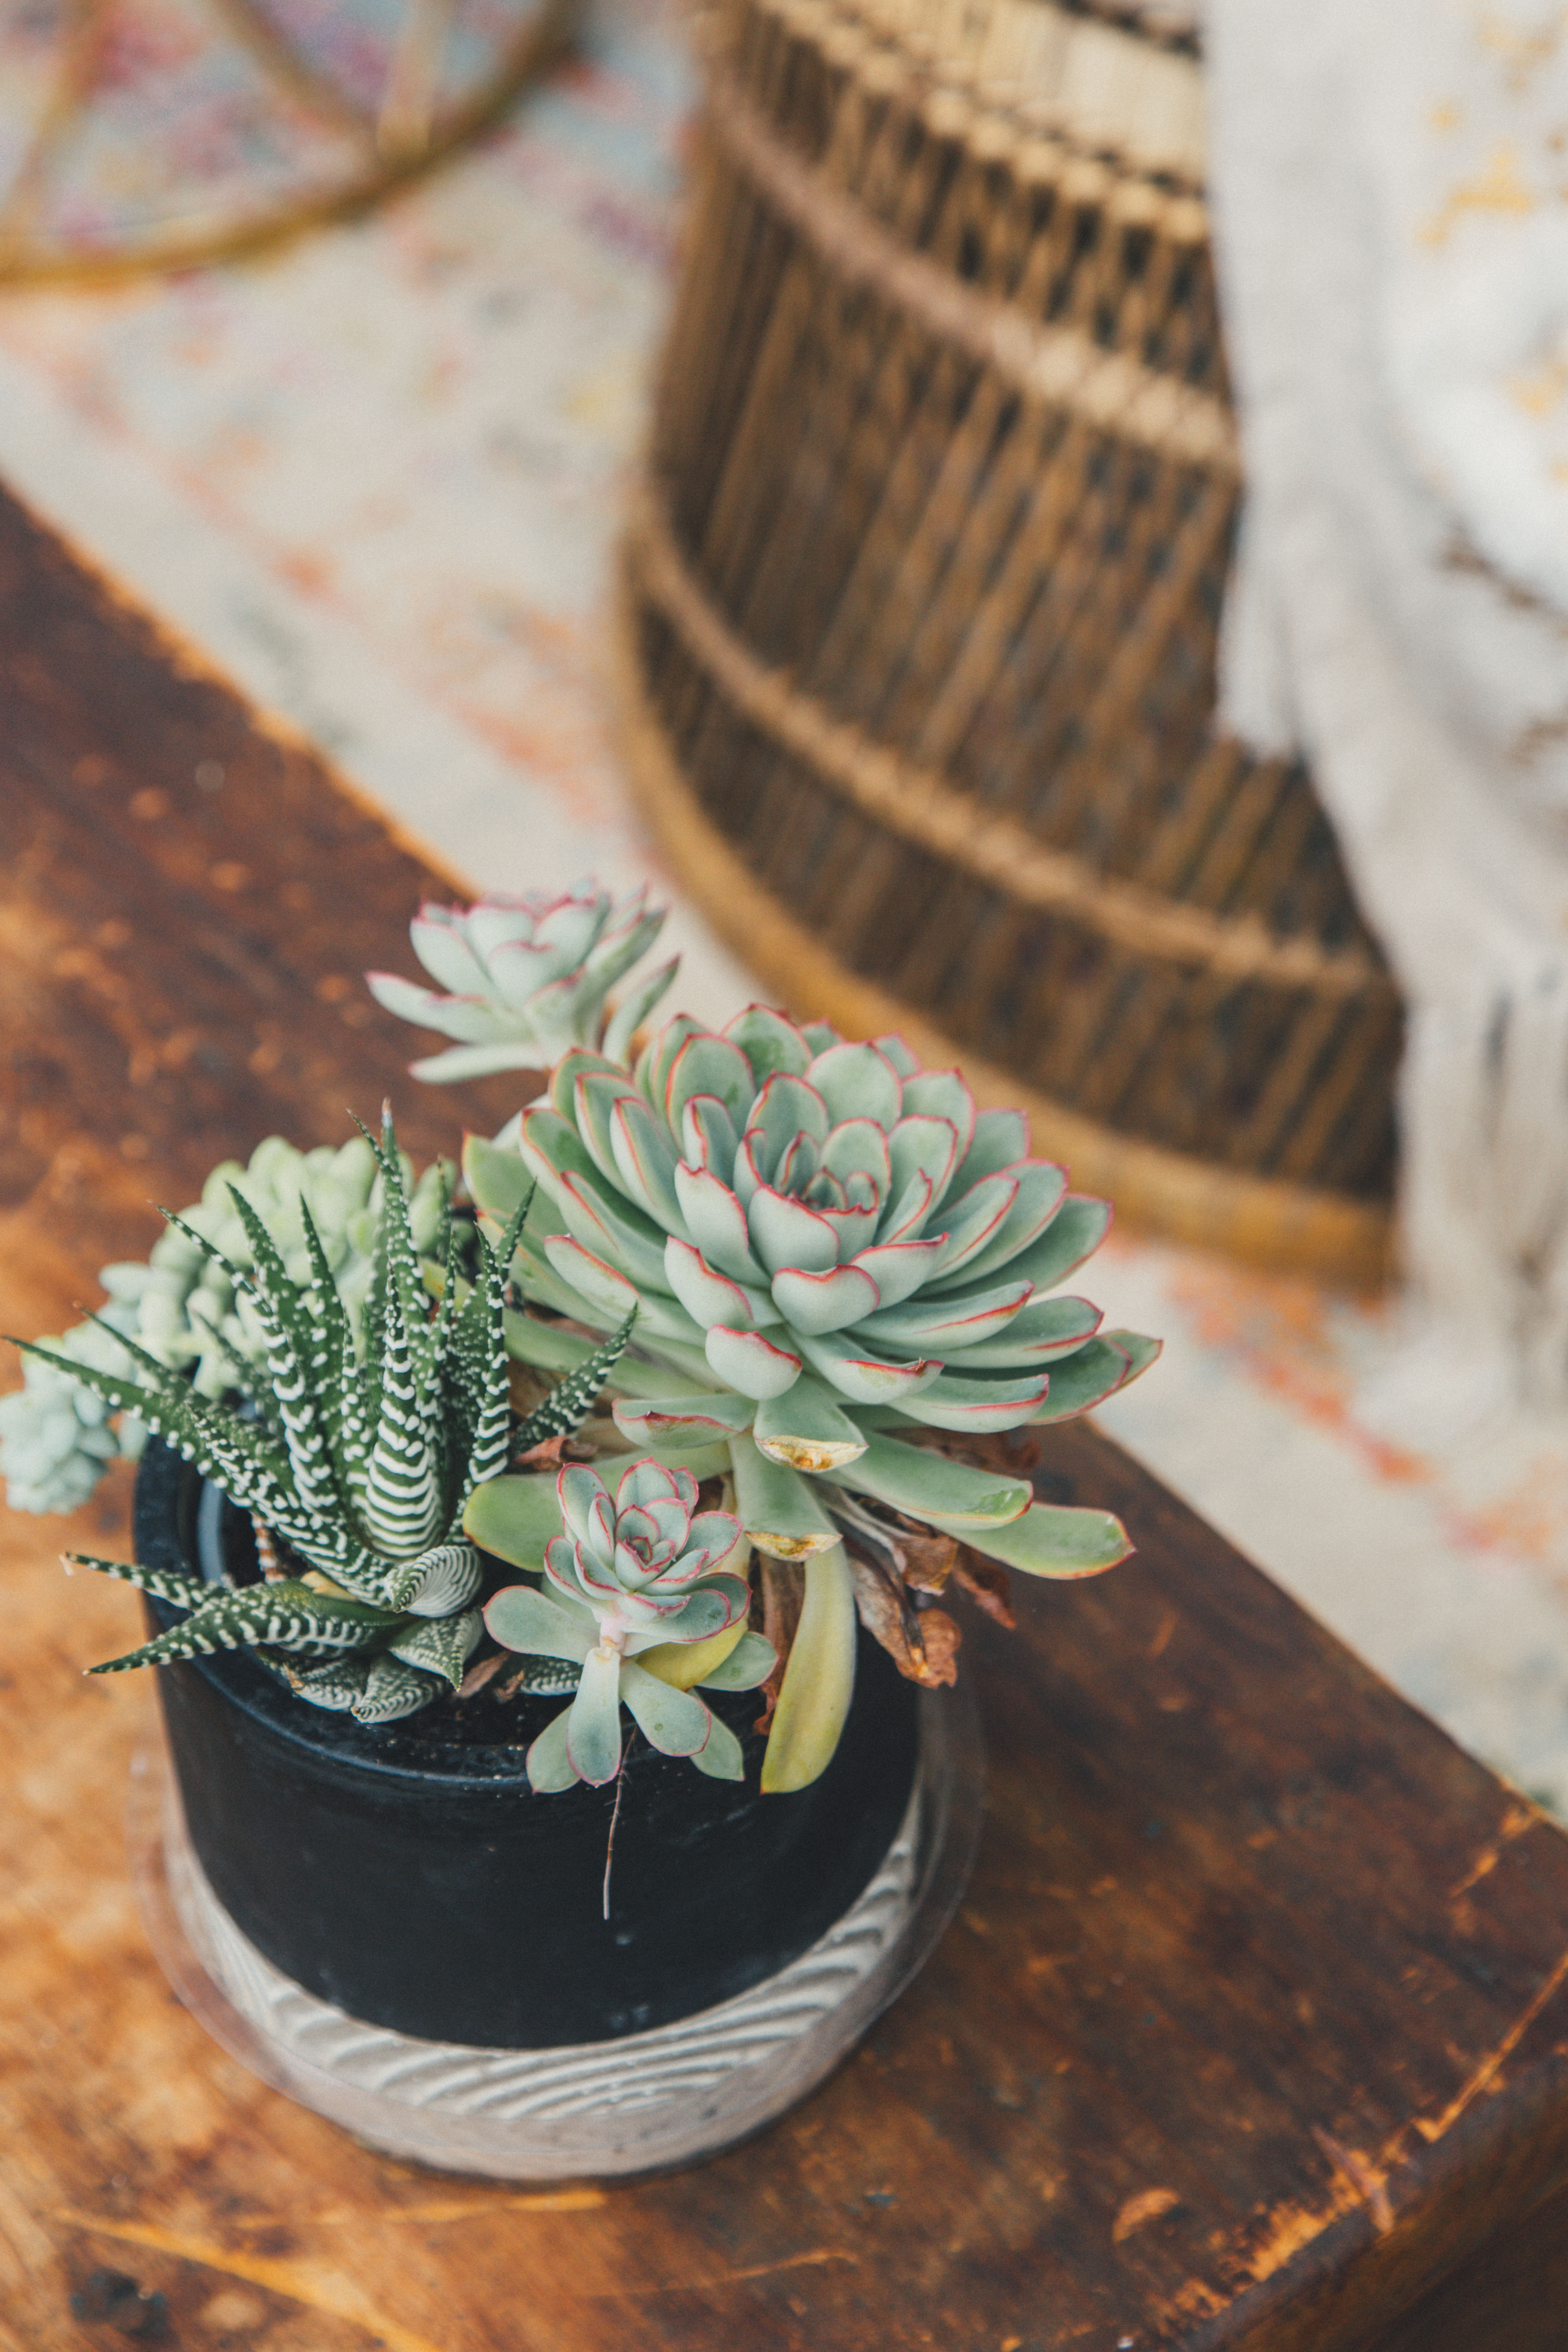
flowerpot, cactus, flower, houseplant, plant, terrestrial plant, botany, succulent plant, thorns, spines, and prickles